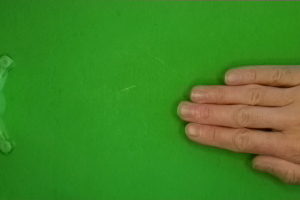
Label: paper